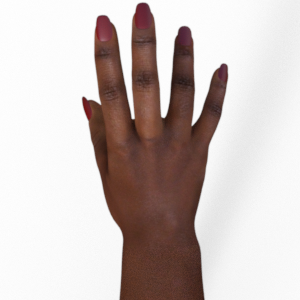
Label: paper